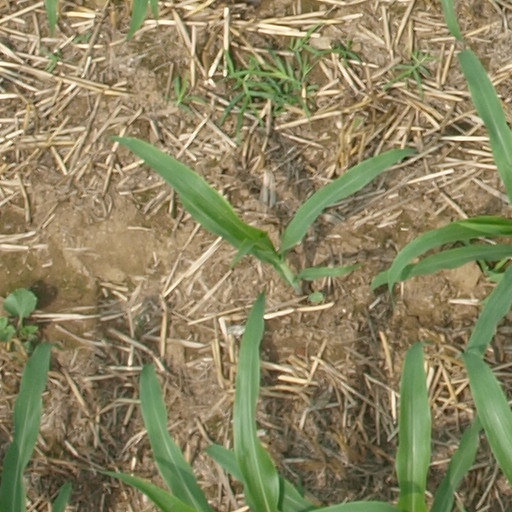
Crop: maize; corn